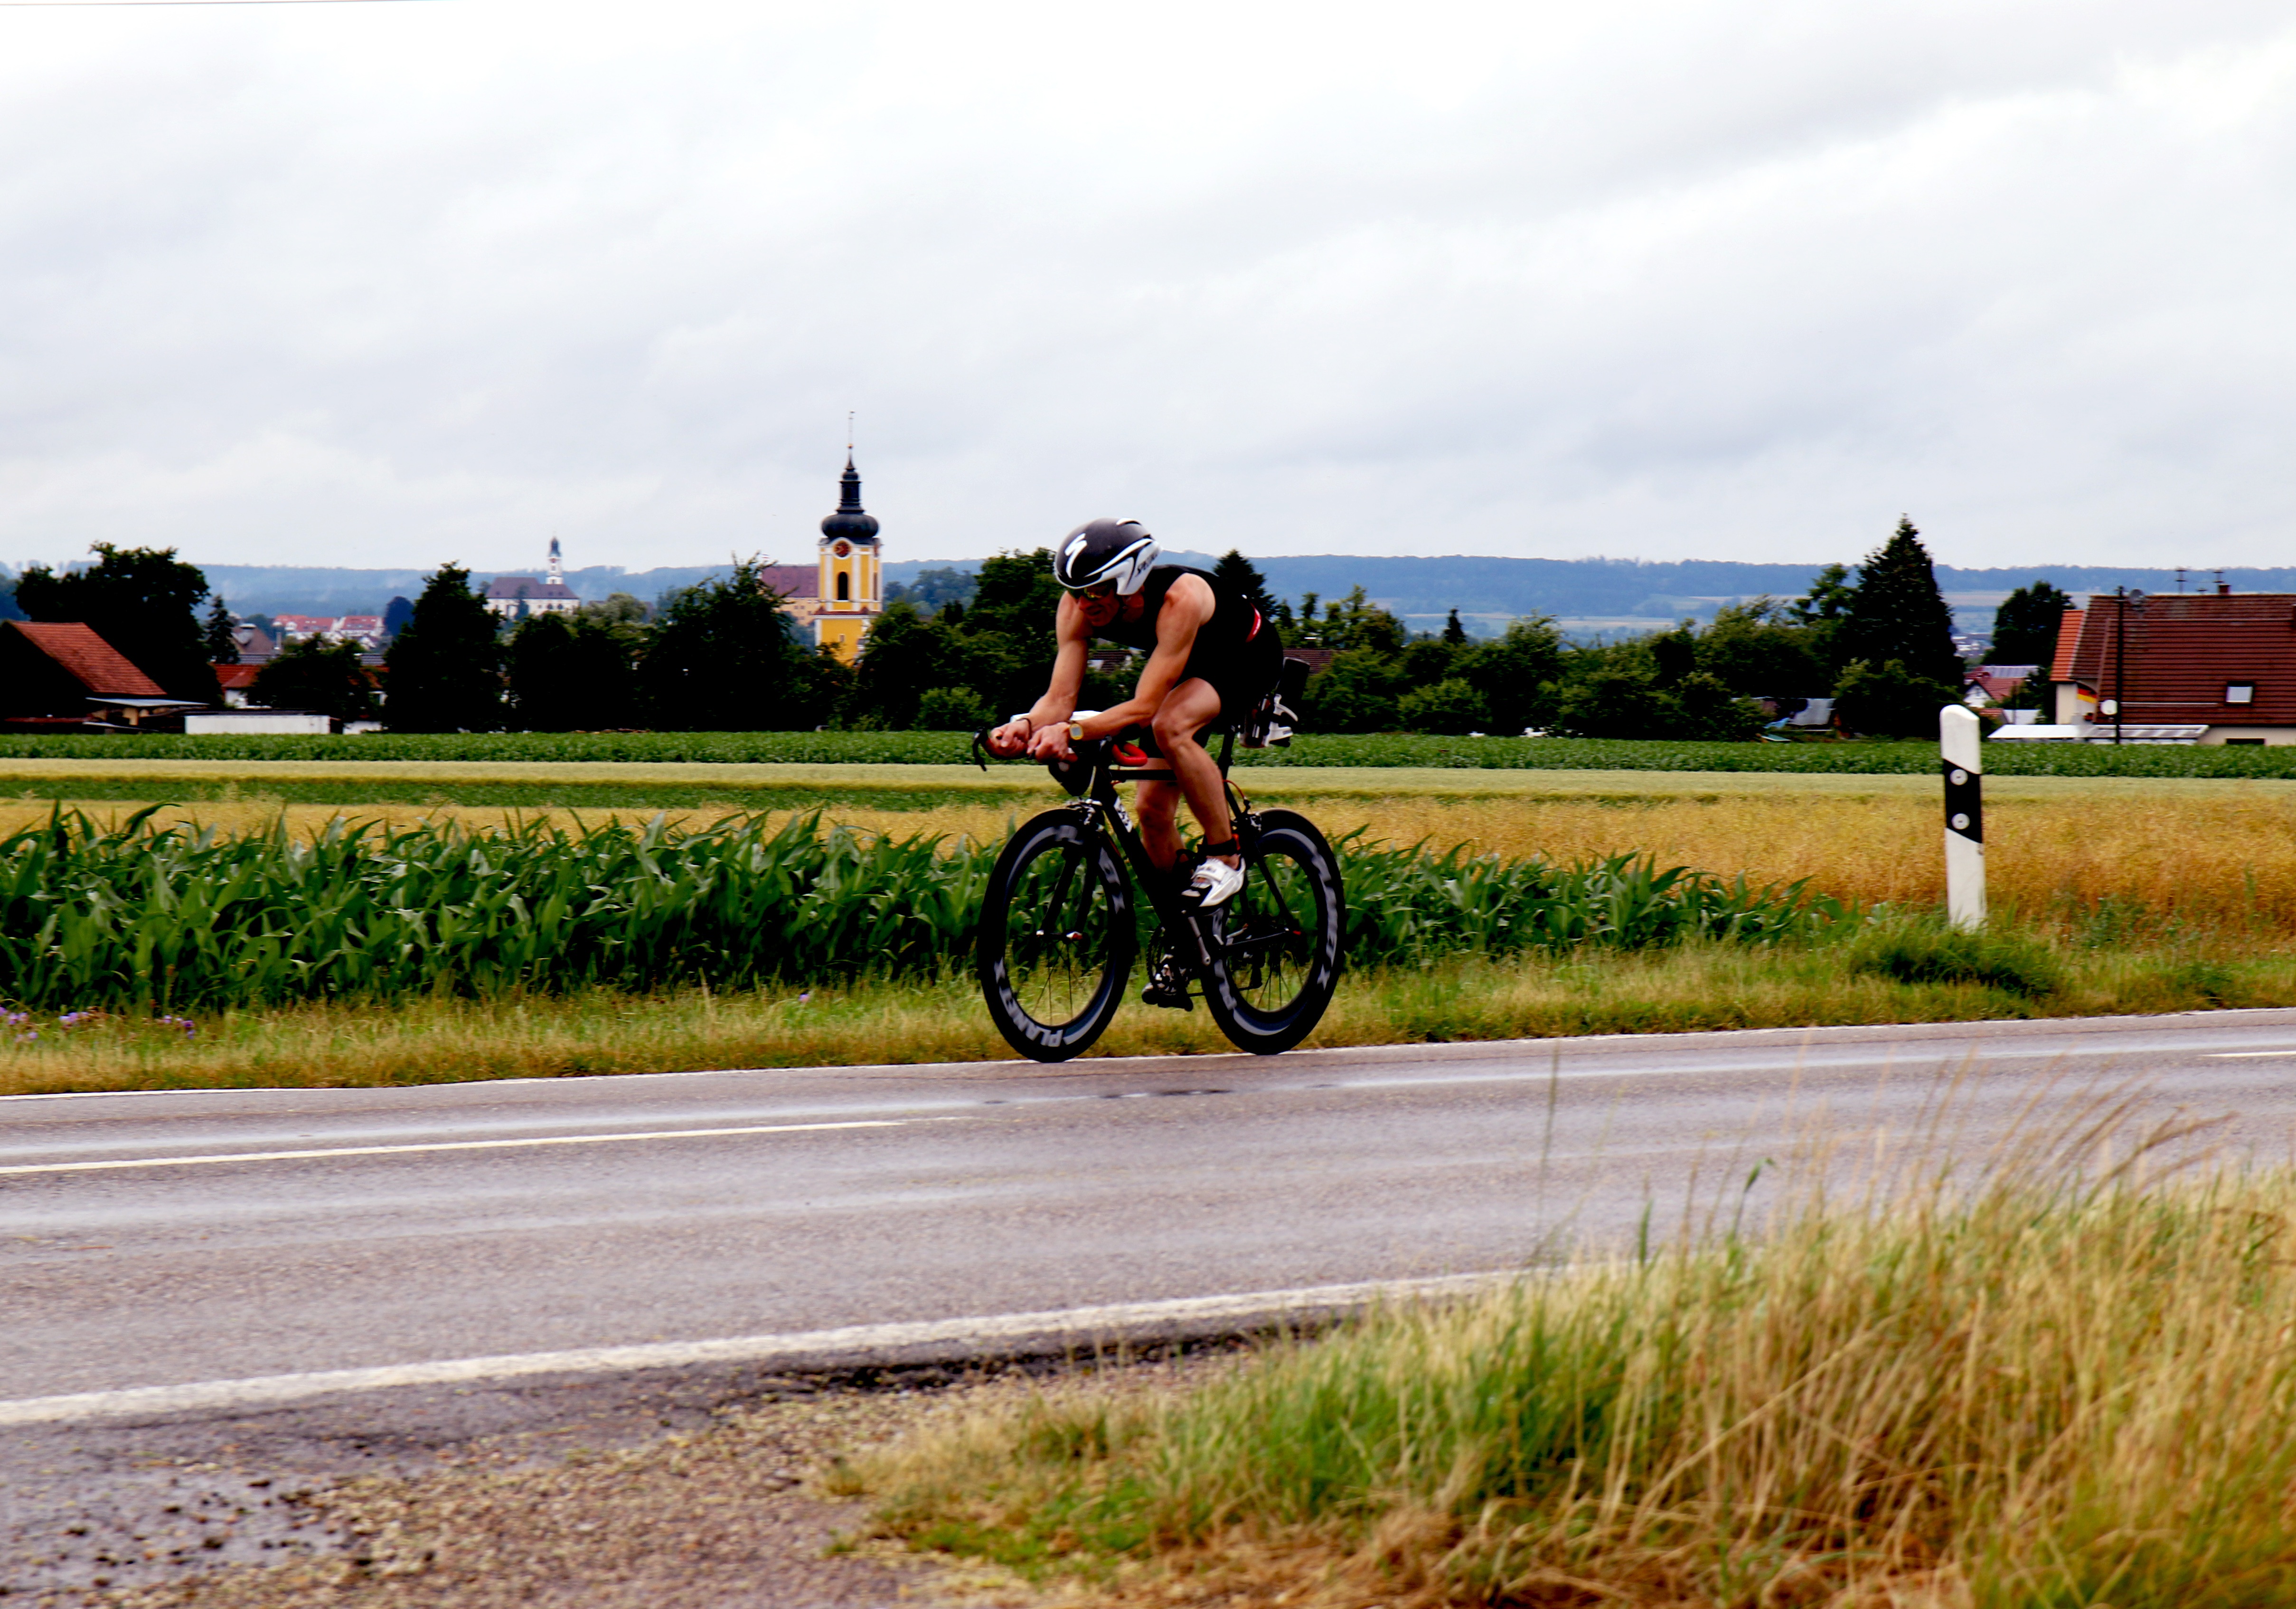
landscape, bicycle, bike, vehicle, motorcycle, mountain bike, cycling, race, sports, road bike, triathlon, cyclists, racing cyclists, road cycling, human action, bicycle motocross, endurance sports, triathlete, dellmensingen, erbach